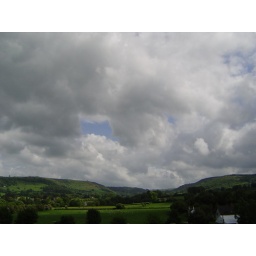
The sky above Hay-on-wye during the book festival 2004